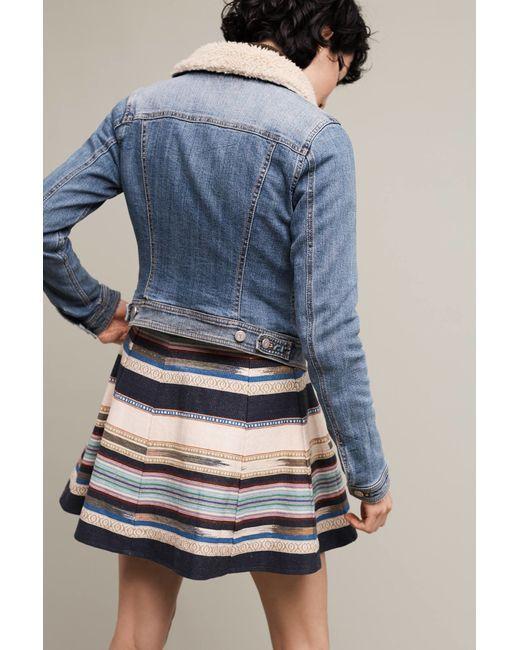
gestreifte kurze Röcke und Jeansjacken